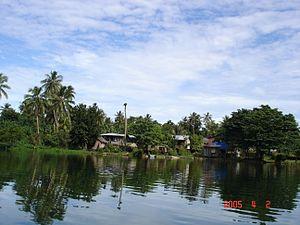
Rennell Est (Îles Salomon) Español: Rennell Este 日本語: 東レンネル 中文: 东伦内尔岛